Oleksa Nehrebets'kyi

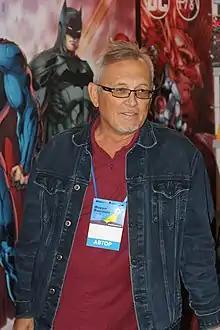
Nehrebets'kyi in 2017

Leonid Yuriiovych Dmytrenko (born 30 October 1955), better known by the pseudonym Oleksa Nehrebets'kyi, is a Ukrainian dubbing director, editor and translator who works mainly with feature films.